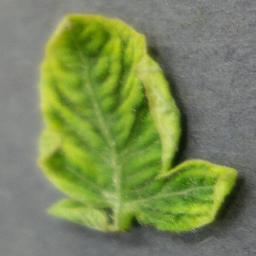
Label: Tomato___Tomato_Yellow_Leaf_Curl_Virus